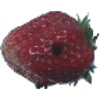
Label: Strawberry Wedge 1